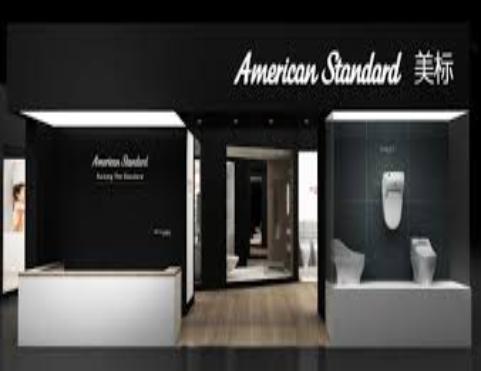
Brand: American Standard
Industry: Necessities